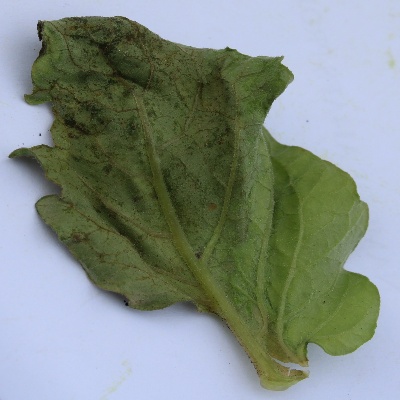
Crop: Tomato
Condition: septoria leaf spot